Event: Nepal Earthquake
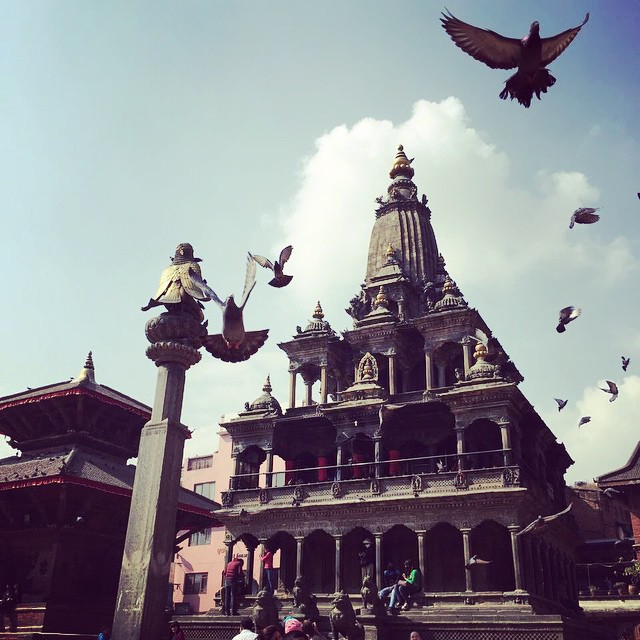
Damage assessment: no_damage